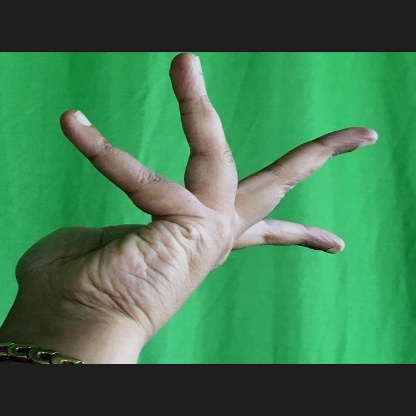
Mudra: Alapadmam